Majene

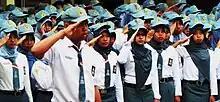
Flag ceremony at a Majene senior high school

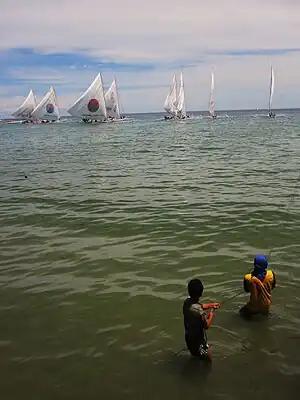
"Sandeq" boats in Majene

The population at the 2020 census was 73,883 people, 52% of which were female and 48% of which were male; the official estimate as at mid 2024 was 81,181. The town is divided into two districts ("kecamatan"): Banggae and Banggae Timur. In 2024, the average population density for Banggae was 1,841.6 people per square kilometre while the density for East Banggae was 1,160.6 people per square kilometre. In 2023, 37.3% of the population consisted of individuals under the age of 20, while 70.2% of the population consisted of individuals under the age of 40. (Source: Majene Census Bureau)